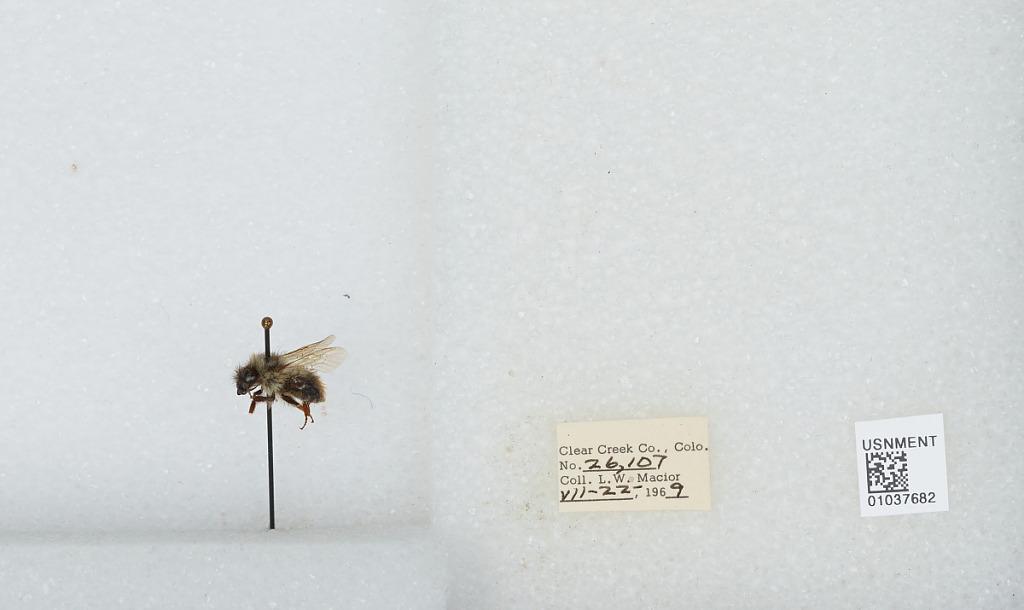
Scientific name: Bombus (Pyrobombus) mixtus Cresson
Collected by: L. Macior
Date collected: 1969-7-22
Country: United States
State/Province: Colorado
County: Clear Creek
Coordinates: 39.3919, -107.601